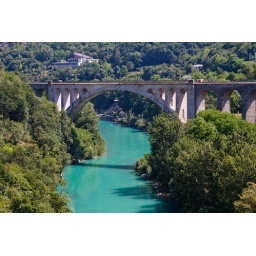
The largest stone arch in the world. Under it is river Soca.Solkan, Slovenia